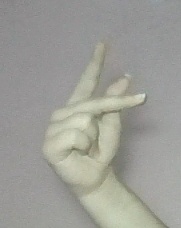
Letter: dha